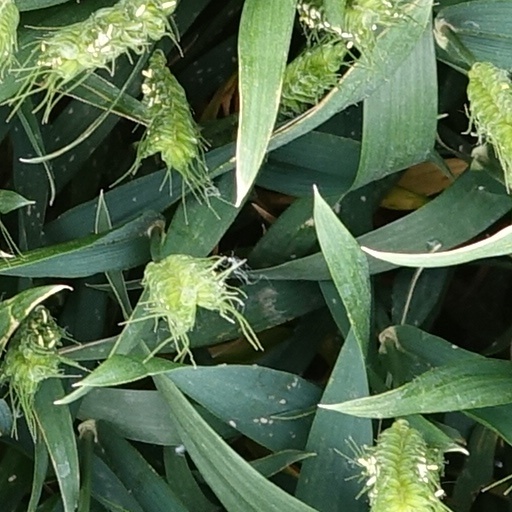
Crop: wheat